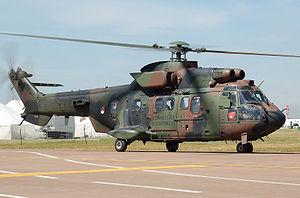
L'Armée de l'air royale néerlandaise est la composante aérienne militaire des Forces armées néerlandaises. Elle comptabilise un effectif de plus de 8 000 personnes et une possession de 263 aéronefs, dont 63 de combat et 88 drones.